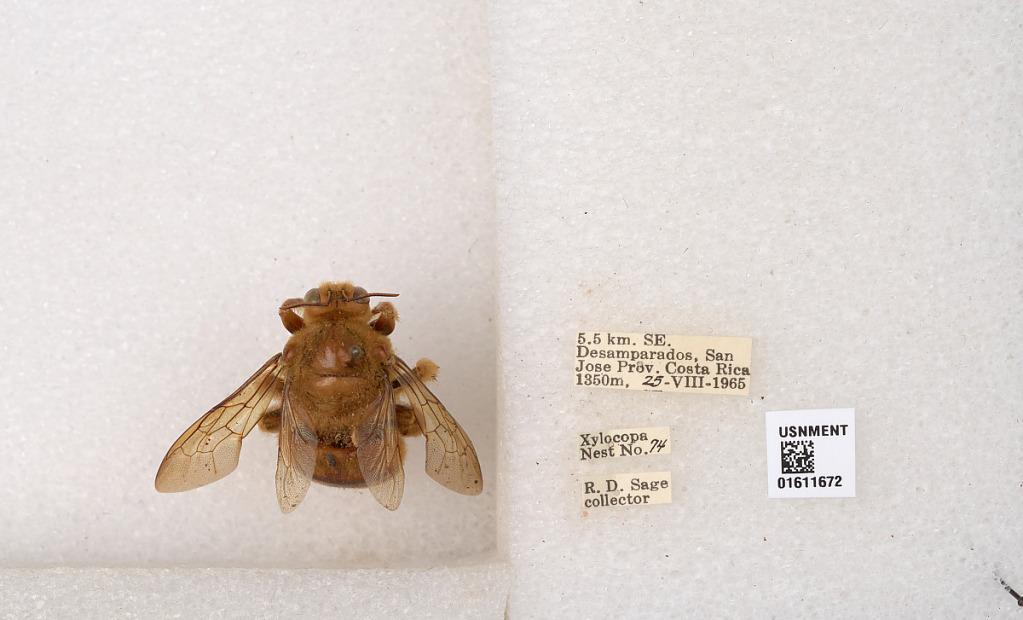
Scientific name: Xylocopa
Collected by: H. Julio
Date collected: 1965-8-25
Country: Costa Rica
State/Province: San Jose
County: Desamparados
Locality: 5.5 km. SE. Desamparados